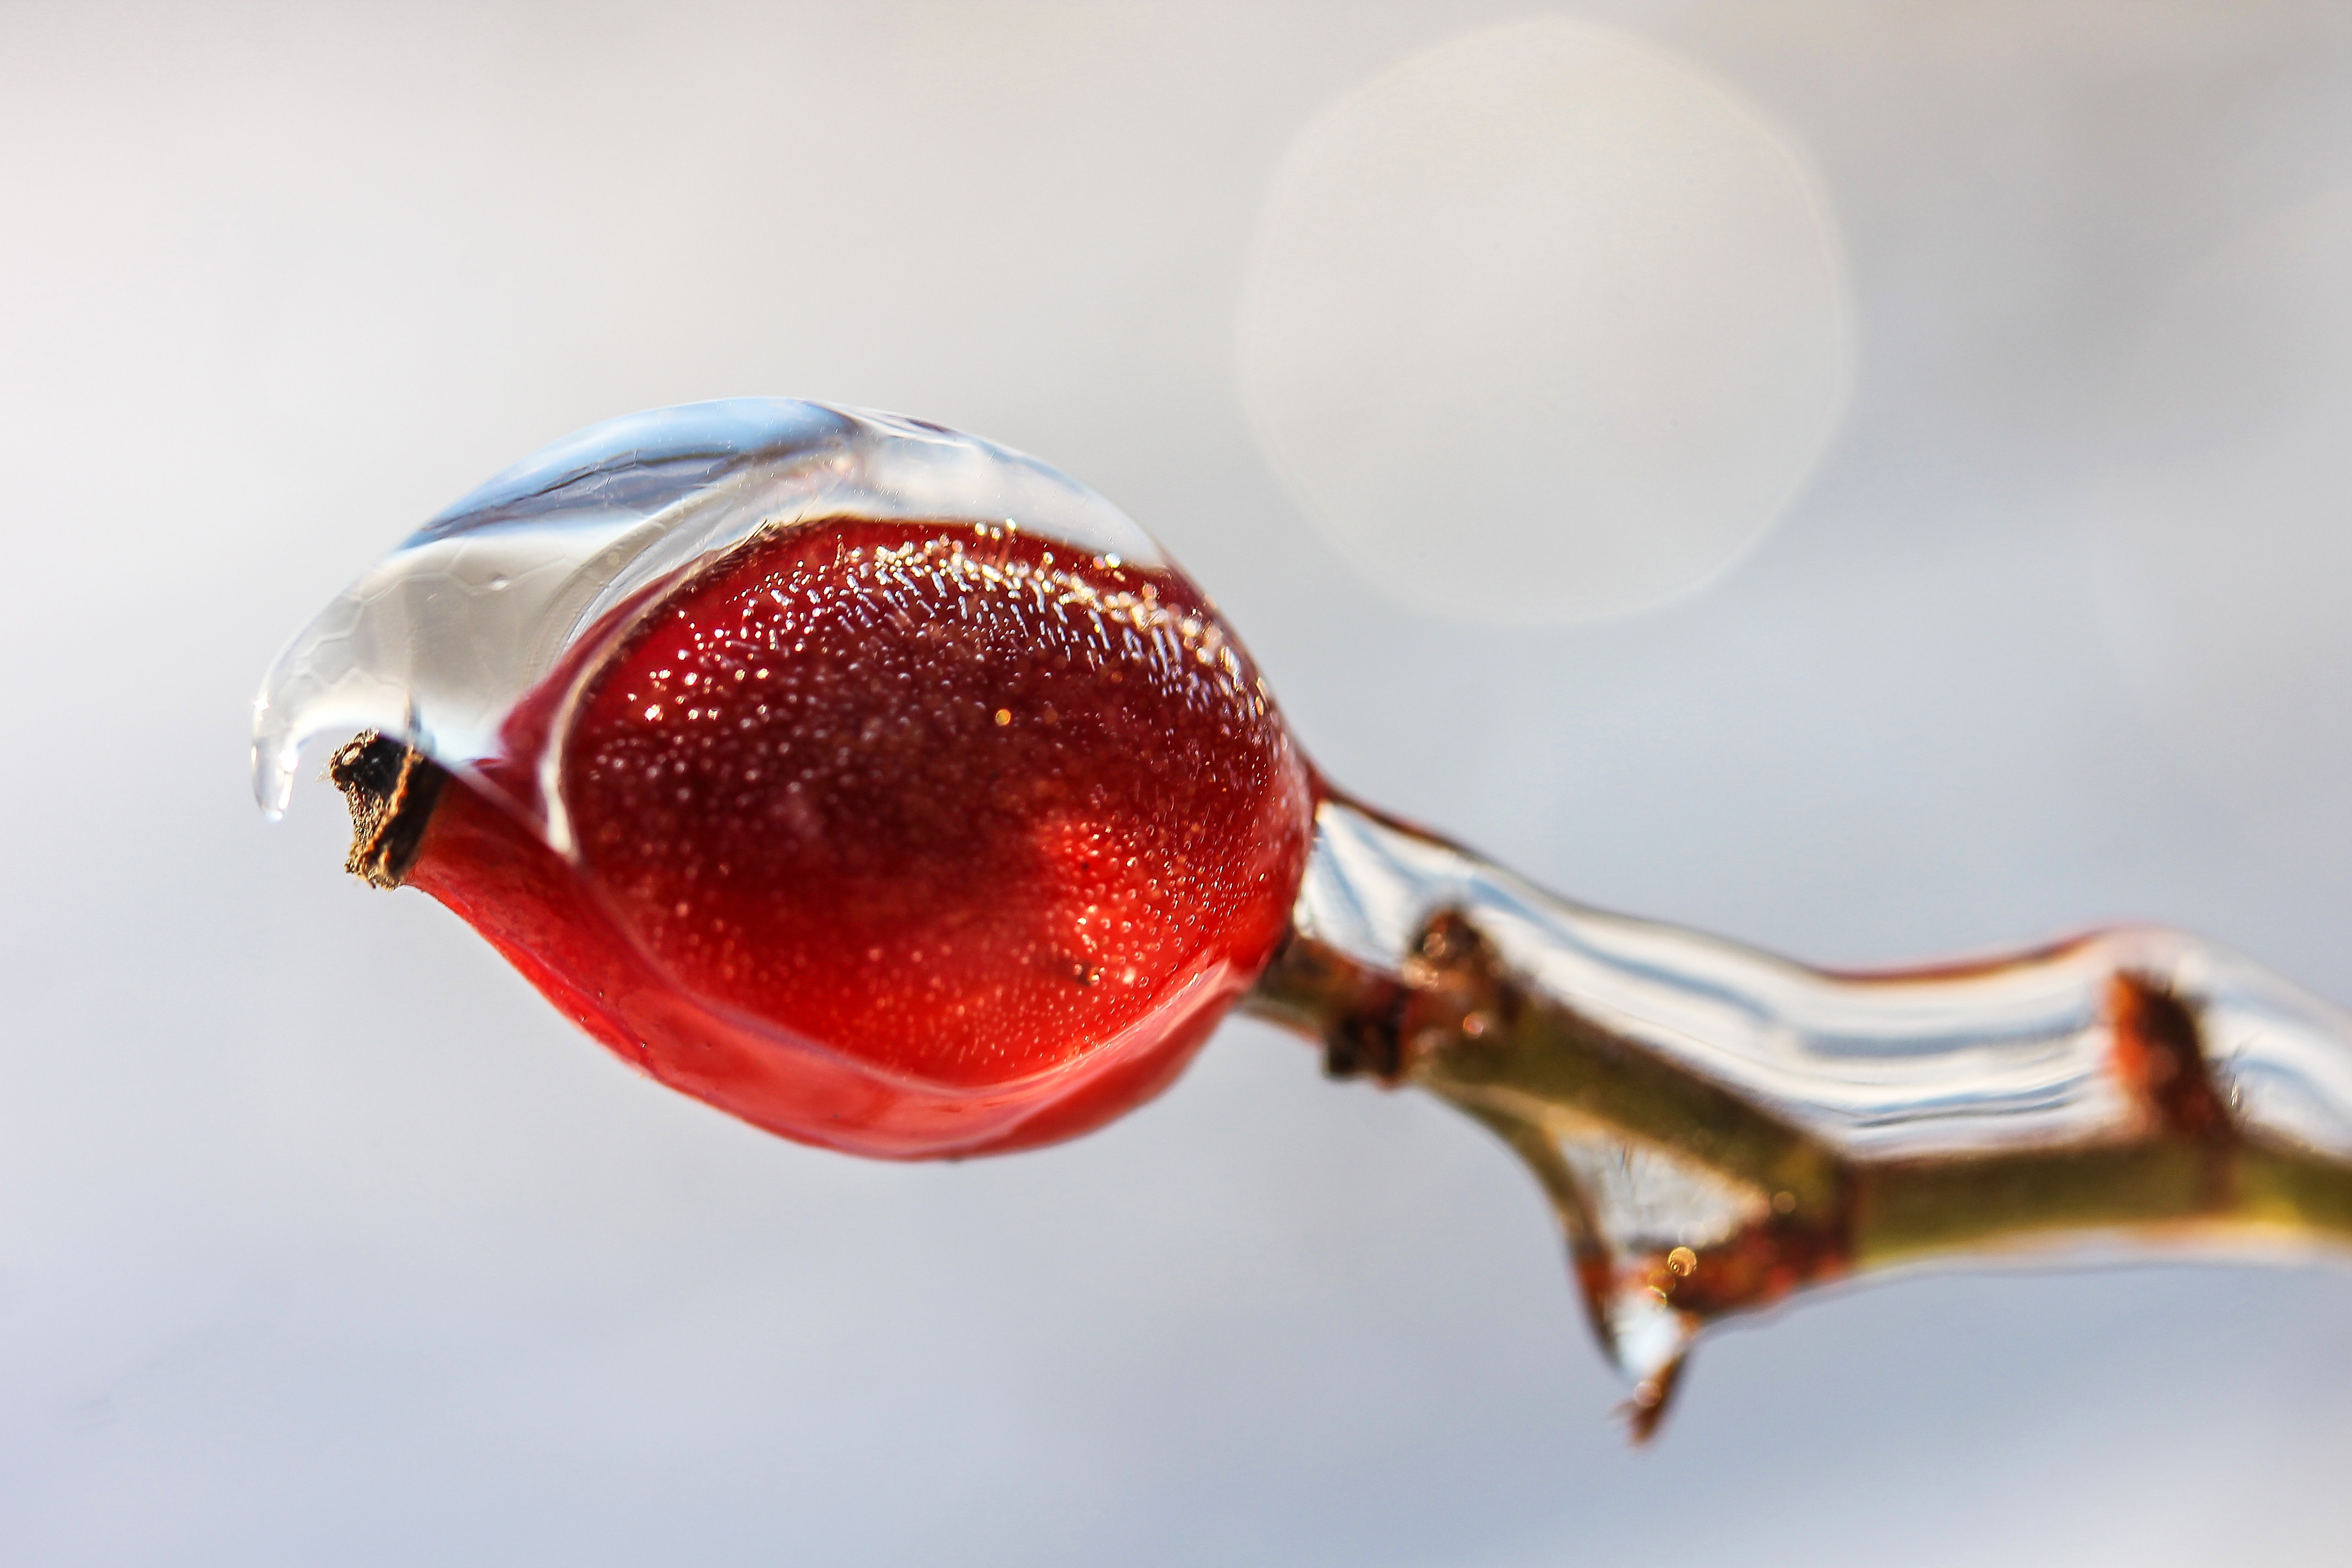
nature, winter, plant, fruit, berry, leaf, flower, ice, food, red, produce, crop, macro, close up, brian, rosehips, rose hip, macro photography, flavor, flowering plant, land plant